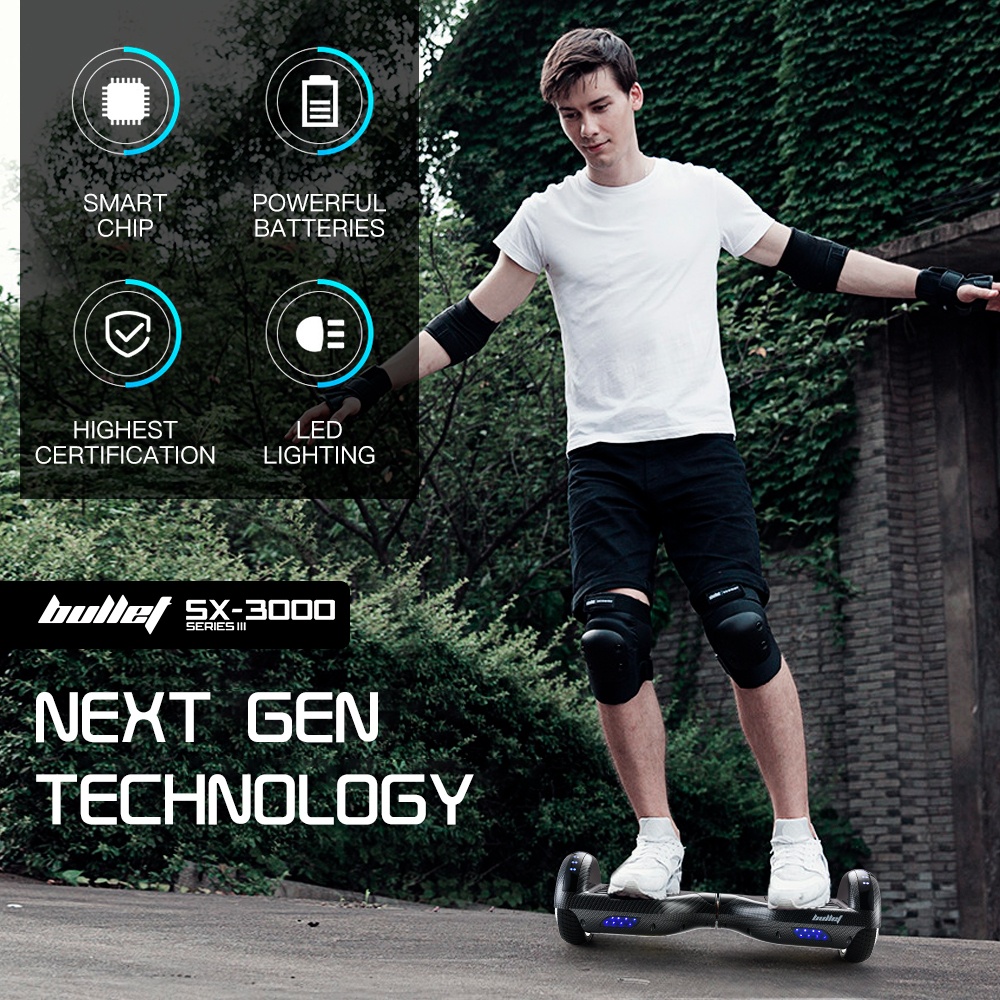
SX-3000 Series III Hoverboard: 15 km/h, 15 km Range, Dual 250W Motors, LED Lights
The Bullet SX-3000 Series III Electric Hoverboard Scooter brings a whole new concept of travel to the streets. This is a genuine UL 2272 Certified Hoverboard made to Australian Standards for complete safety. At its heart of this state-of-the-art device is a dual-sided circuit-board controlling a self-balancing system that is superior to most models on the market. This complex higher level technology ensures the accelerometer and the gyroscope react instinctively to your body’s shifting movements for highly responsive acceleration, turning and reversing! Powered with a 36V lithium-ion battery, the SX-3000 Series III Hover Board can travel up to 15 km on a single charge, and reach speeds of 15 km/h. And, unlike imitation products that resort to plastic cased motors, the Bullet has dual 250W copper motors powering the 6.5” tubeless never-flat tyres. Bullet are the leading manufacturers of motorised urban vehicles, and the SX-3000 Series III is no exception, entering as an exciting, fully tested new line into its leading range. Order your very own Bullet® SX-3000 Series III Electric Hoverboard Scooter today! Note: Before using this vehicle, check the applicable local laws relating to your intended use of the vehicle on roads and road related areas. Models with a throttle may not be permitted to be used in areas accessible to the public. This product is intended for use on safe, dry, smooth and level hard surfaces - never for wet conditions, or for stunts. Always wear safety equipment. Dual-layer PCB ensures superior responsiveness and self balancing 36V lithium-ion battery Up to 15 km travel distance Multicolour LED lights 15 km/h max speed 2 x 250W Copper motors 2 x 6.5 inch rubber tubeless never flat tyres Hi-speed chipset Fully tested & compliant Carry bag Included Brand: Bullet ® Model: SX-3000 Series III Colour: Carbon Fiber Certification: CE RoHS FCC UL Range: 10-15 km/Per Charge Wheels: 2 x 6.5” Rubber Tubeless Tyres Load: 20 - 100 kg Motor: 2 x 250W (500W) Battery: 36V Lithium-Ion Charging Time: 2-3 hrs Max Speed: 15 km/h Max Climbing: 10° (User Weight Dependent) Power Plug: Australian Standard * Factors such as terrain, rider weight and power mode can affect these figures. Note: This product is intended for use on safe, dry, smoothly paved or hard surfaces. We strongly recommend the use of safety equipment. ** Warning: Laws apply to the speed and use of electric bikes and scooters in Australia. We recommend you review applicable laws before purchasing this item. IN THE BOX 1 x Bullet® SX-3000 Series III Electric Hoverboard 1 x Charger 1 x Carry bag User Manual is accessible online SIZE & WEIGHT Product Dimensions (W x L x H): 19 x 60 x 18 cm Product Weight: 8kg Carton Dimensions (L x W x H): 63.5 x 23 x 21.5cm Carton Weight: 8kg
Brand: Bullet
Category: Sporting Goods > Outdoor Recreation > Riding Scooters